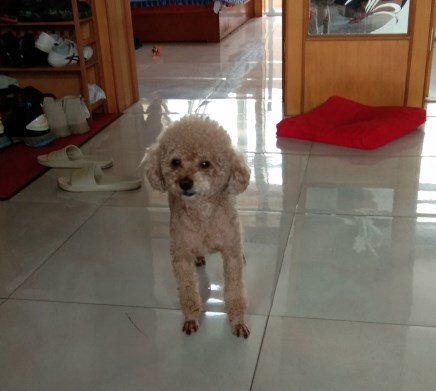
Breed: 7449-n000128-teddy